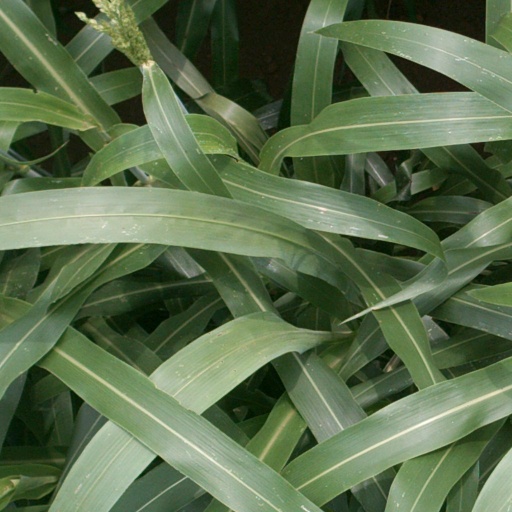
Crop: sorghum